Livingston, West Lothian

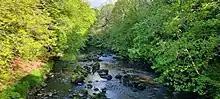
The River Almond seen near Livingston village, along the banks of which lies Livingston new town

Livingston is the eighth-largest settlement and the third-largest town in Scotland. It is also the 171st largest settlement in the United Kingdom. It lies from Glasgow and from Edinburgh.